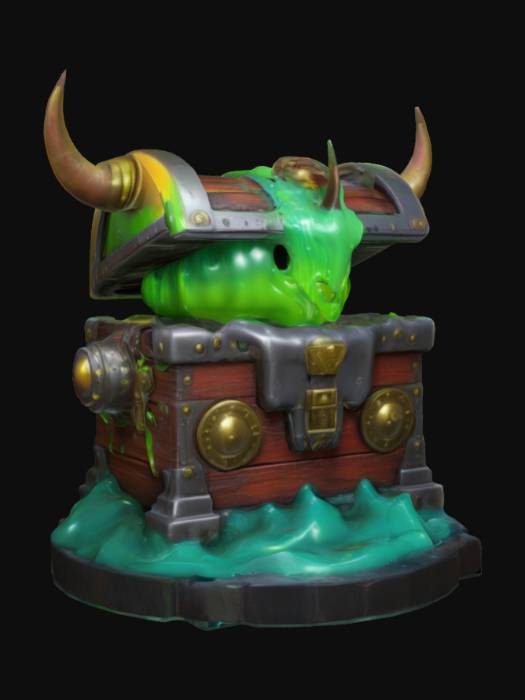
미적 점수 (1~10점): 9